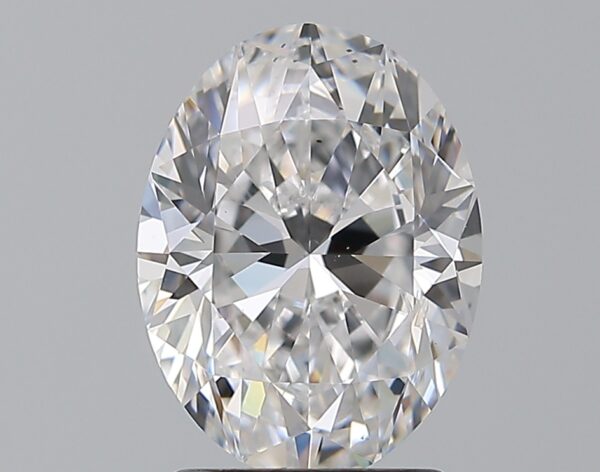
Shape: oval
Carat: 2.01
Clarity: SI1
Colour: D
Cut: VG
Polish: EX
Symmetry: VG
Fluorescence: N
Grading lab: GIA
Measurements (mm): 9.36 x 7.04 x 4.57